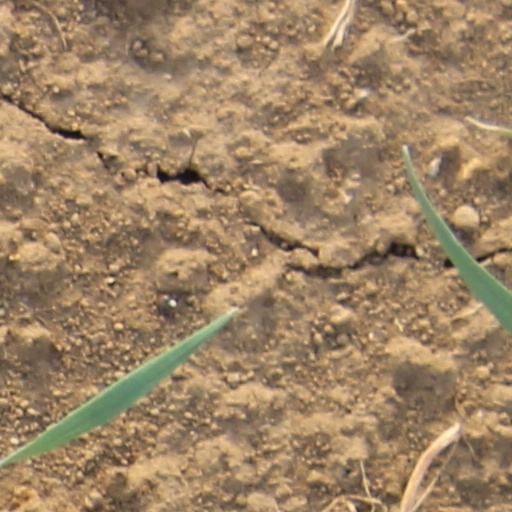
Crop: wheat